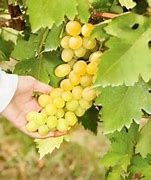
Label: grape